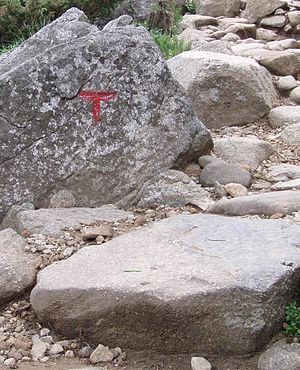
Den Norske Turistforening
Turistforeningen mærker løbenettet med røde T-er.
Den Norske Turistforening er Norges største friluftsorganisation. Foreningen blev etableret den 21. januar 1868 efter initiativ fra Konsul Thomas Johannes Heftye og Kaptajn Hans Hagerup Krag. Foreningens formål skulle være: "at lette og udvikle Turistlivet her i Norge". Den første medlemsforening blev Oslo og omland. I 2005 havde foreningen 207.000 medlemmer, fordelt på 50 lokale foreninger.